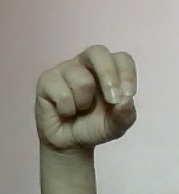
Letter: gaaf